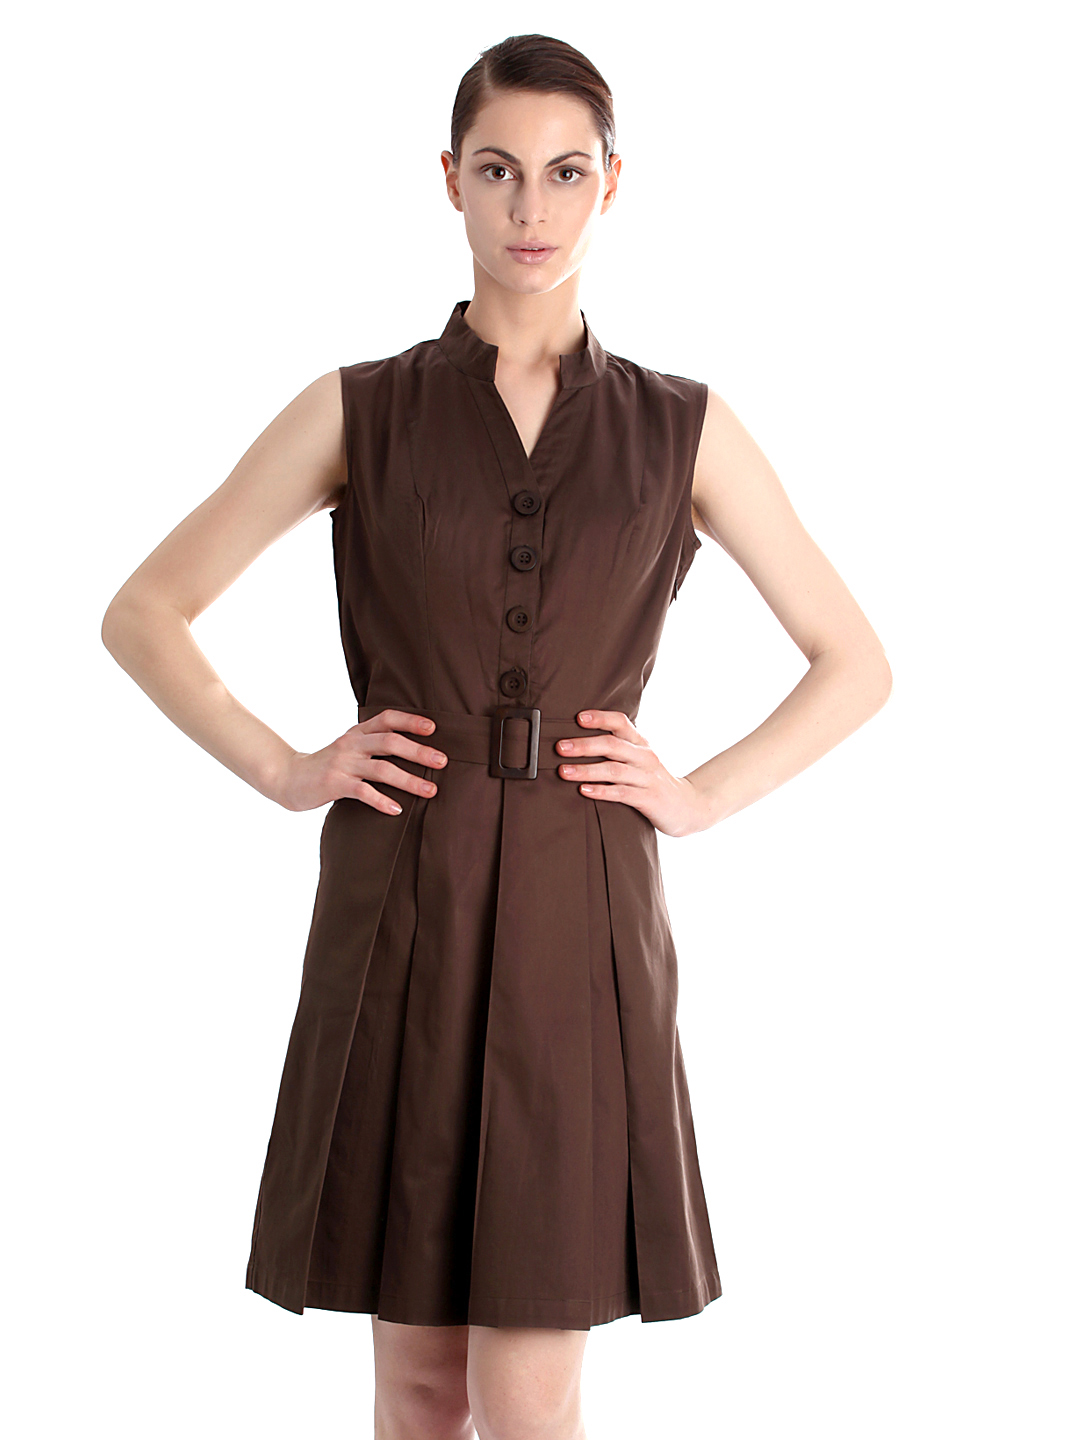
Femella Women Brown Dress
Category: Apparel / Dress / Dresses
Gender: Women
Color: Brown
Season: Summer 2012
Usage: Casual